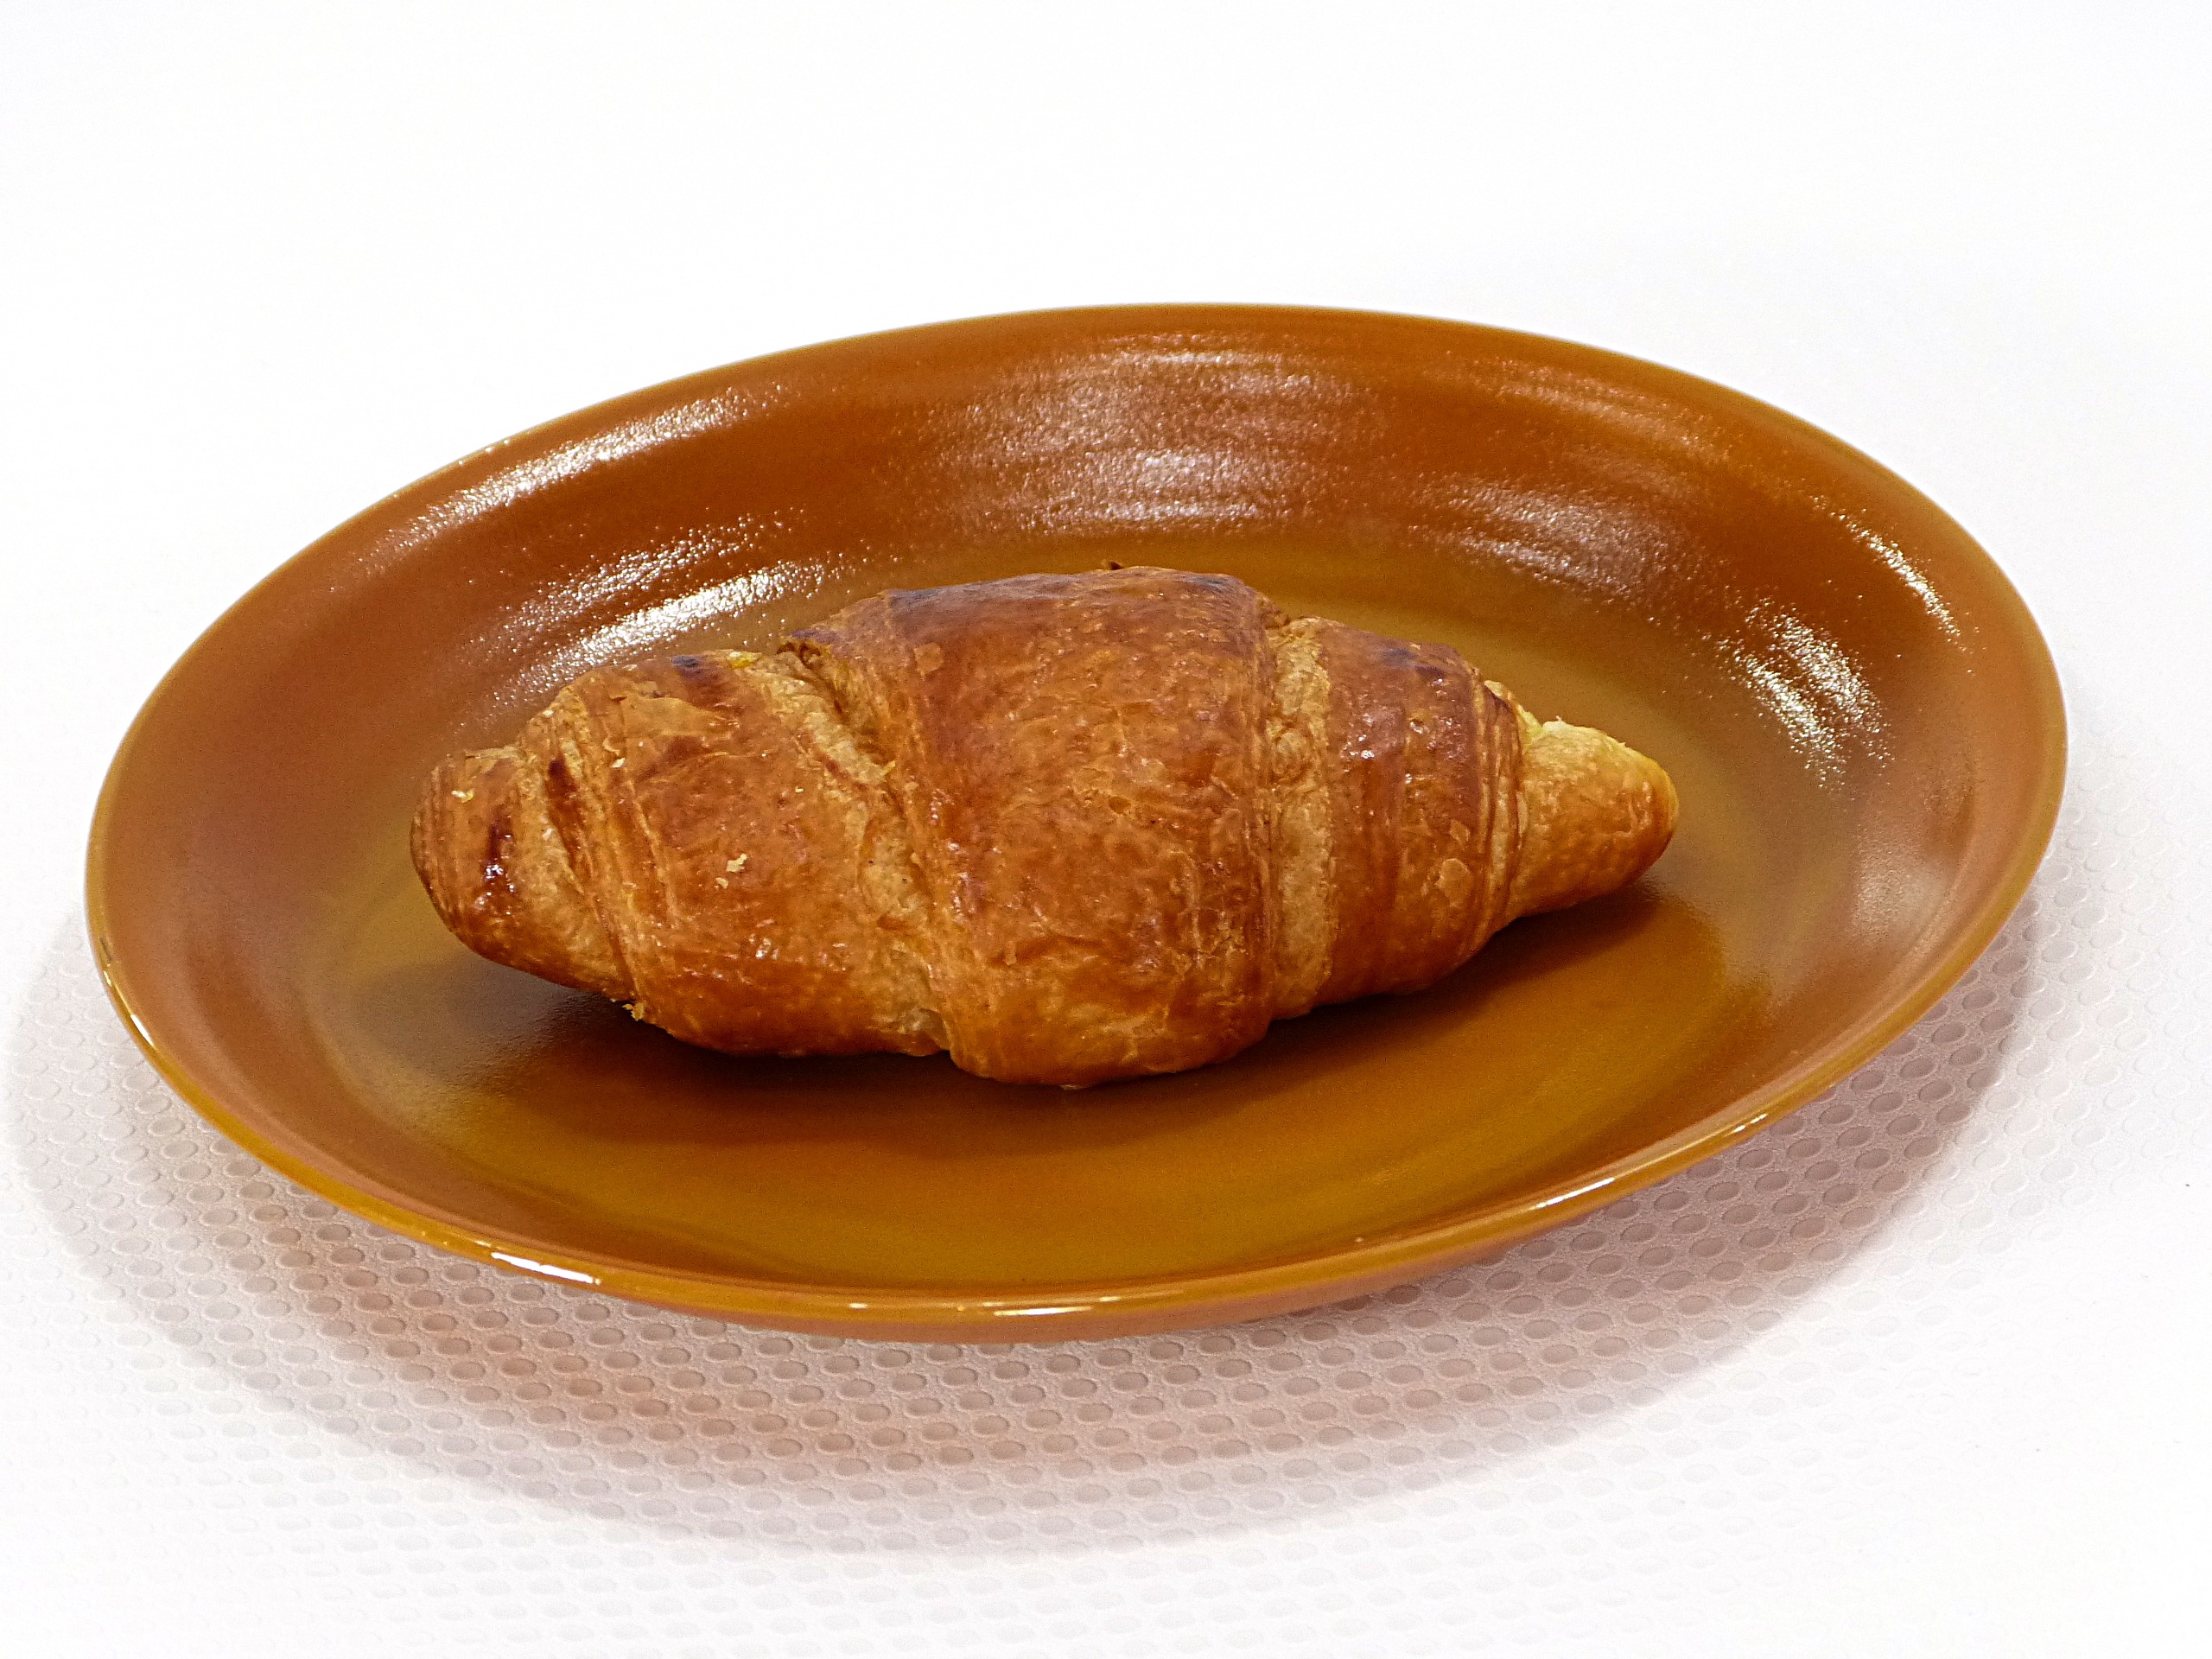
brunette, dish, food, produce, plate, breakfast, dessert, meat, cuisine, pastry, bakery, asian food, crescent, baked goods, chinese food, fried food